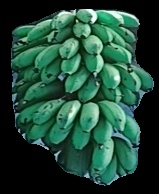
Variety: rasbale
Grade: grade2